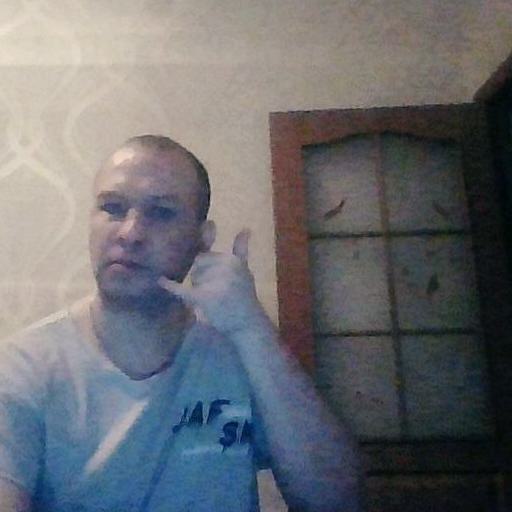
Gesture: call